California State University

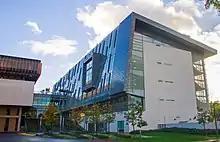
Cain Library at Domínguez Hills.

The California State University Program for Education and Research in Biotechnology (CSUPERB) mission is to develop a professional biotechnology workforce. CSUPERB provides grant funding, organizes an annual symposium, sponsors industry-responsive curriculum, and serves as a liaison for the CSU with government, philanthropic, educational, and biotechnology industry partners. The program involves students and faculty from Life, Physical, Computer and Clinical Science, Engineering, Agriculture, Math and Business departments at all 22 CSU campuses.